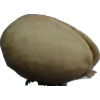
Label: pistachio